Canadian units of the War of 1812

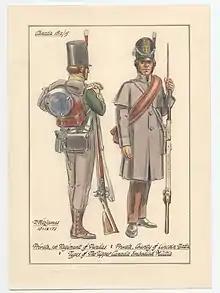
Privates of the Dundas and Lincoln County militia

Most militia units in Upper Canada formed flank companies, who served on a more regular or full-time basis than the ordinary members of the militia, and were sometimes termed Volunteers. They drilled every weekend, as opposed to the bulk of the militia who were required to turn out for training only twice a year in peacetime. Such flank companies took part in the Battle of Queenston Heights and other actions on the Niagara peninsula.